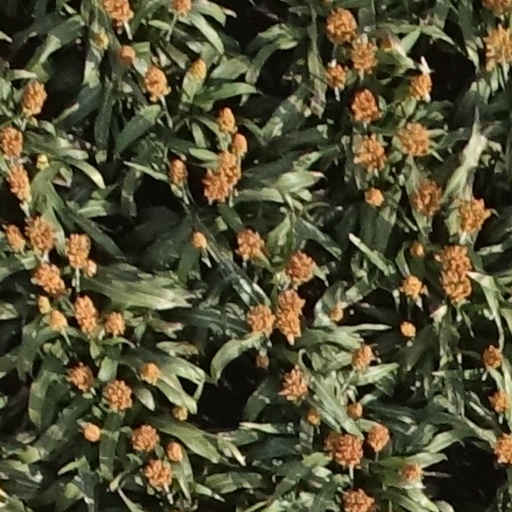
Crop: sorghum